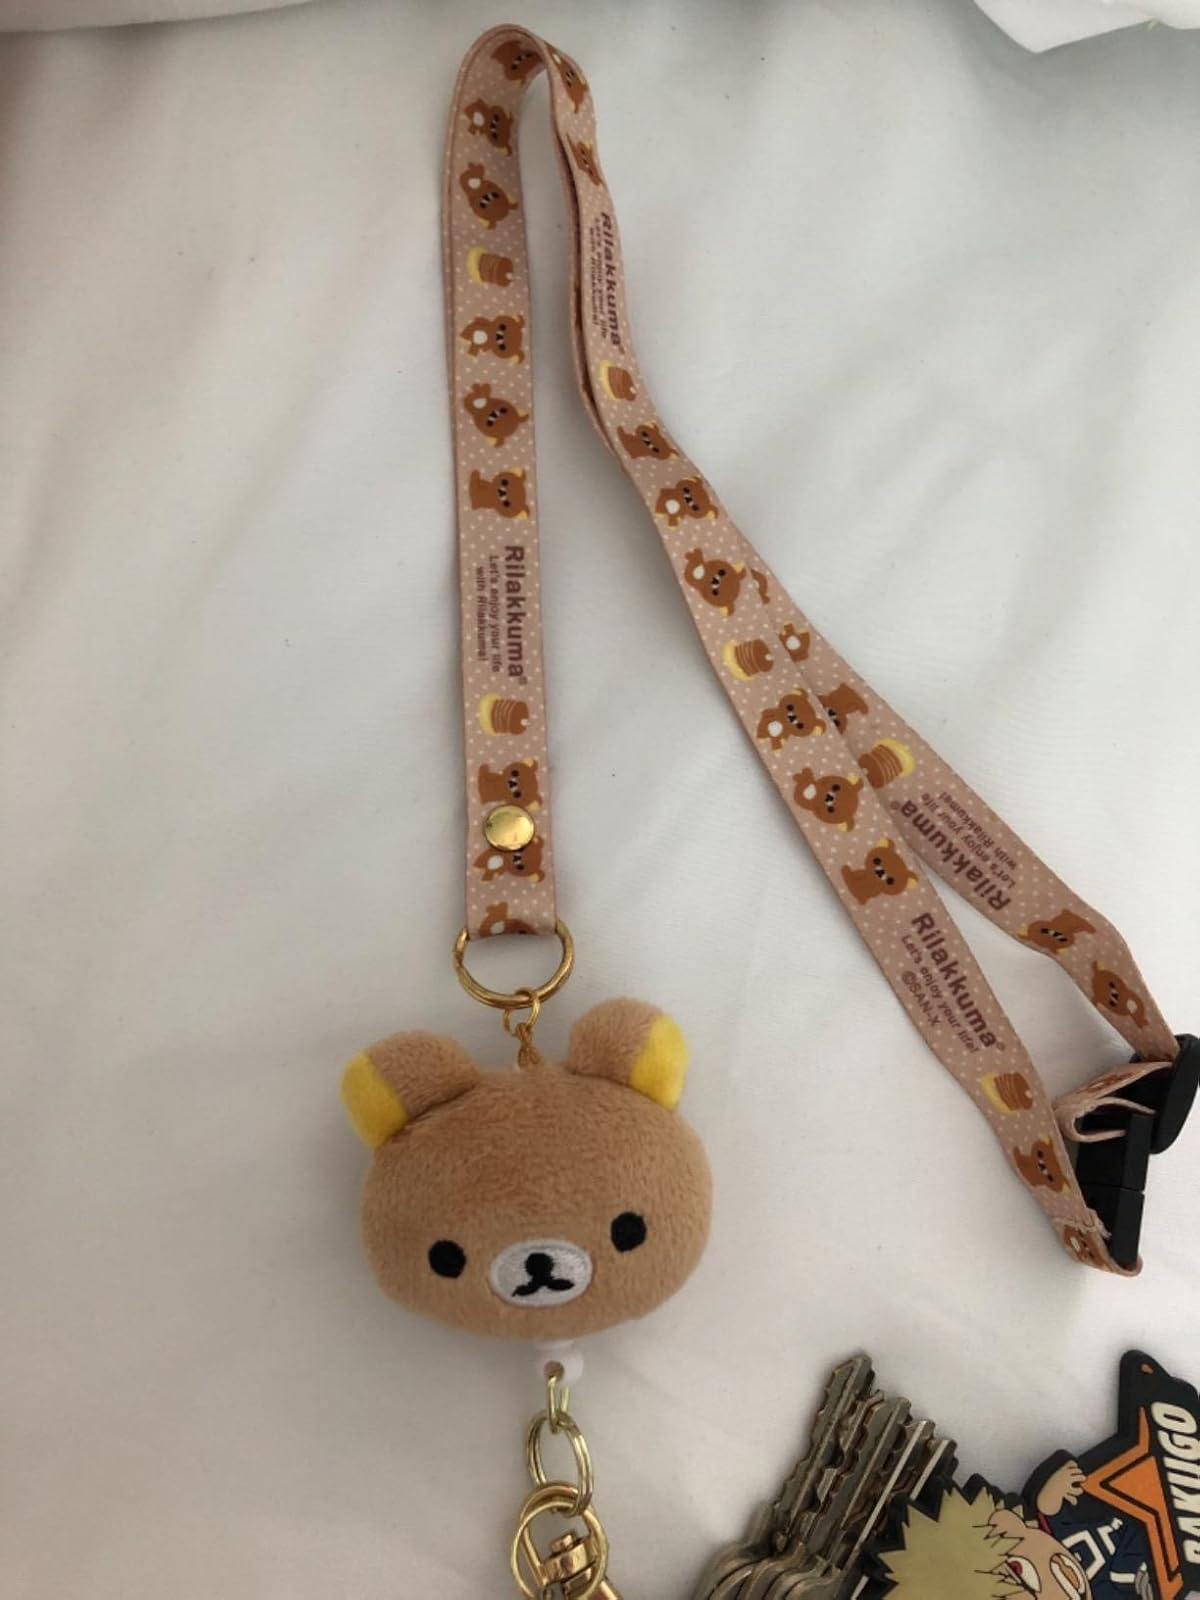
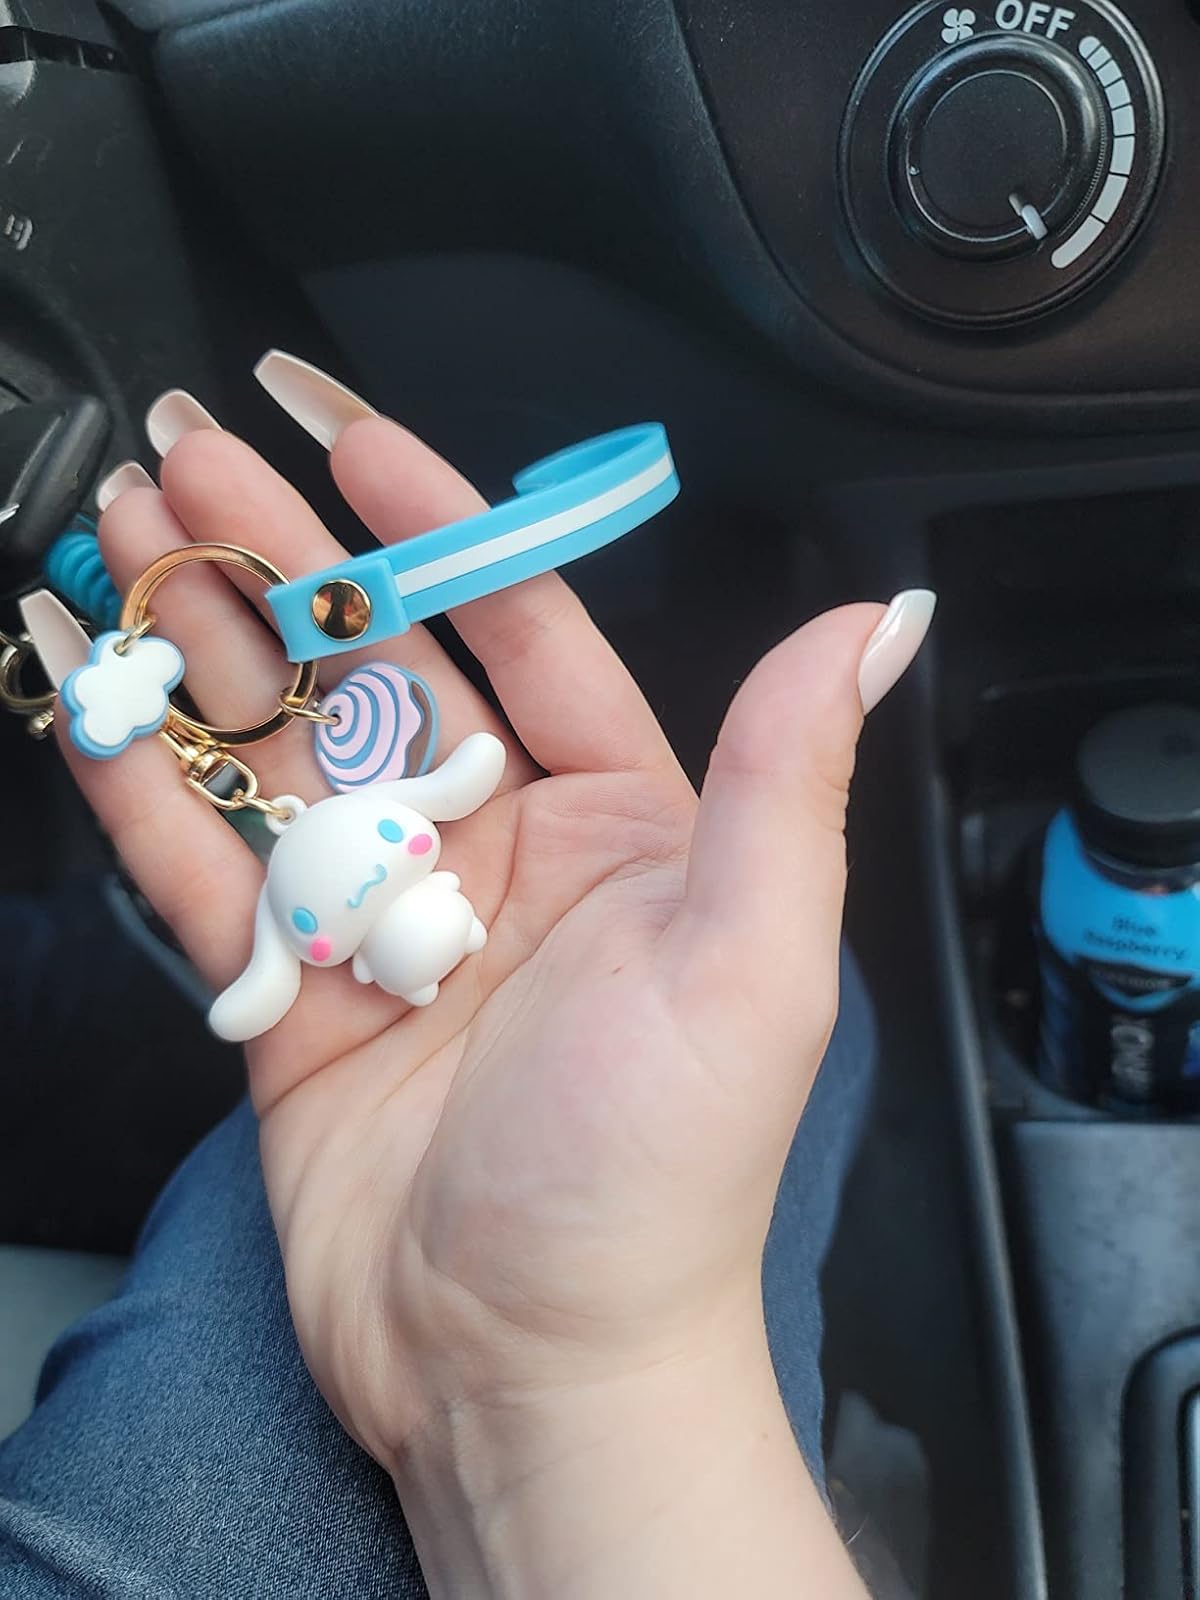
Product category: accessories_keychain
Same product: no